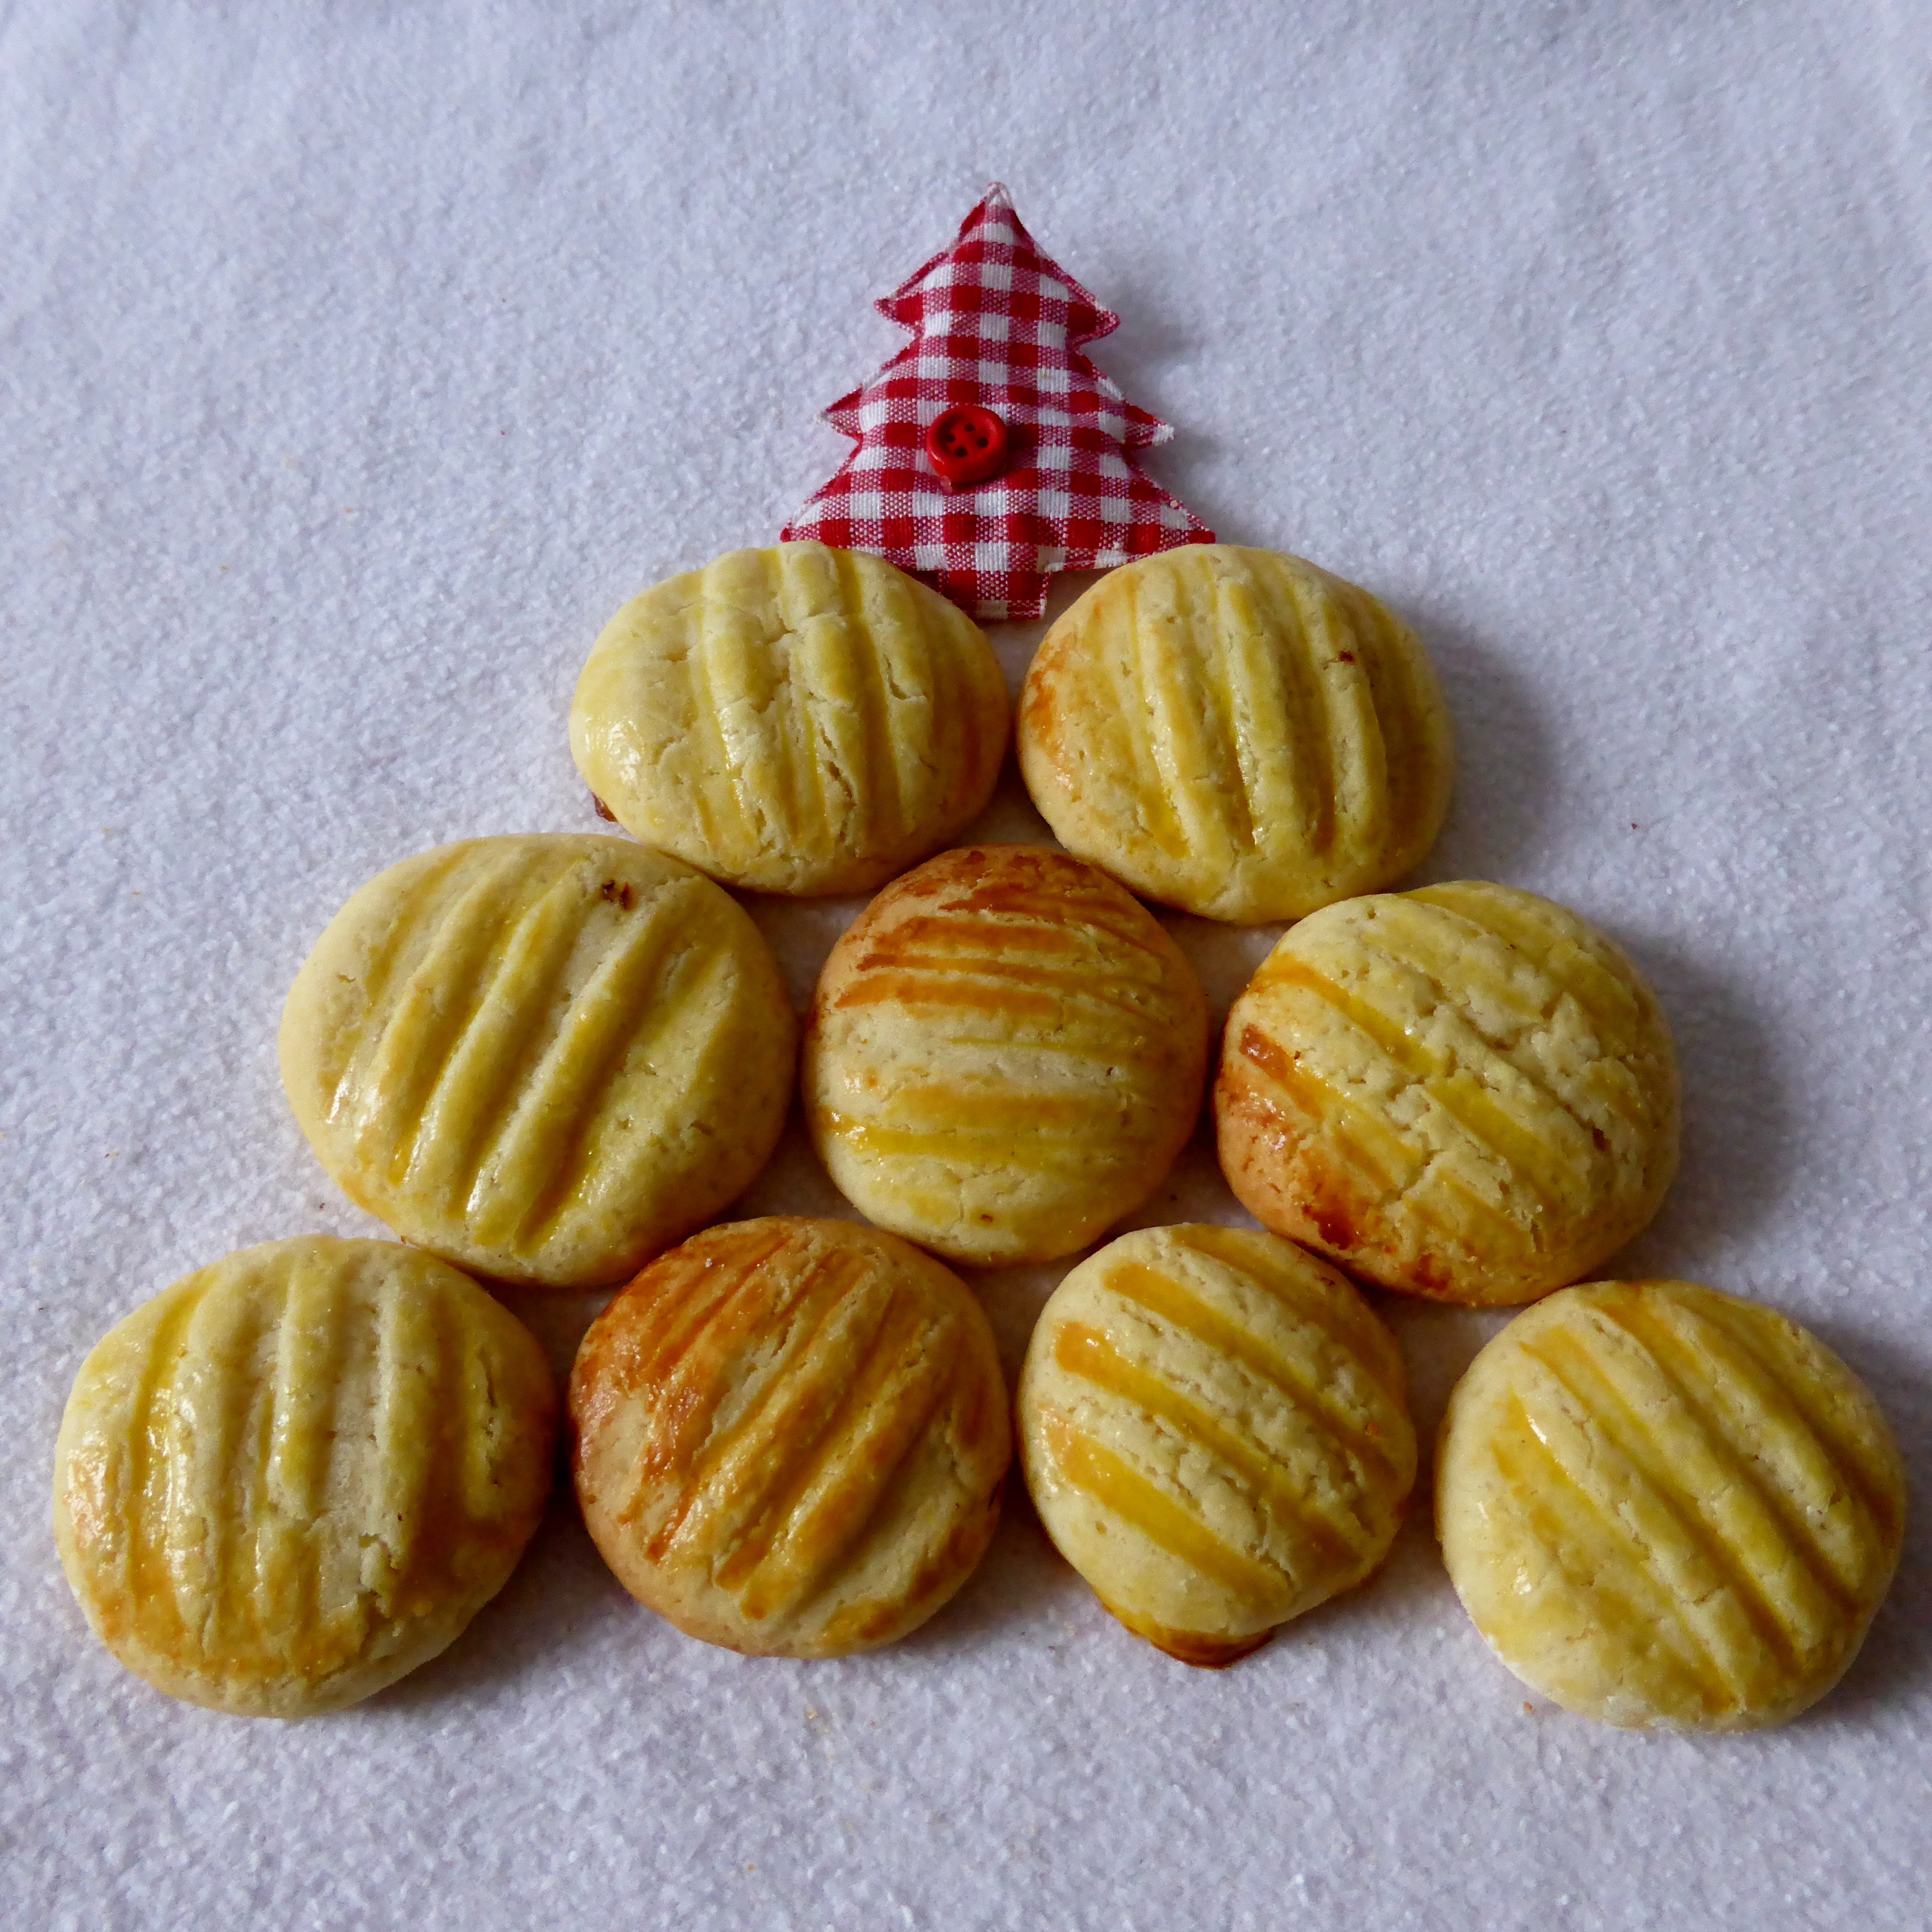
food, produce, christmas, cookie, dessert, cuisine, christmas tree, christmas cookies, madeleine, small cakes, snack food, petit four